The Shield (professional wrestling)

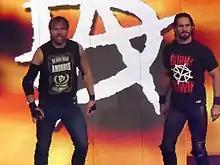
In August 2017, Ambrose and Rollins reformed as a tag team and were later joined by Reigns to fully reunite The Shield

The following night on "Raw", Triple H announced his intention to continue Evolution's feud with The Shield, but Batista quit WWE and left Evolution. Later that night with The Shield in the ring, Triple H's "plan B" for destroying The Shield turned out to be Rollins suddenly attacking Ambrose and Reigns with a steel chair, signalling Rollins re-alignment with The Authority. On the June 9 episode of "Raw", Rollins described his betrayal as severing a business relationship and that he had destroyed "his own creation" to further his own interests, while Ambrose and Reigns (still labelled as The Shield) addressed Rollins' betrayal with Ambrose describing Rollins as a "cancer" in The Shield, while Reigns claimed that Rollins "committed the most unforgivable sin". Later that night, Ambrose and Reigns had their final match as The Shield, teaming up with John Cena to defeat The Wyatt Family.